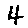
Label: 4